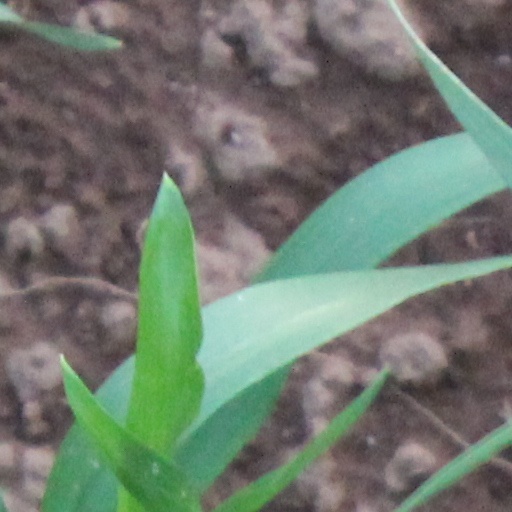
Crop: wheat